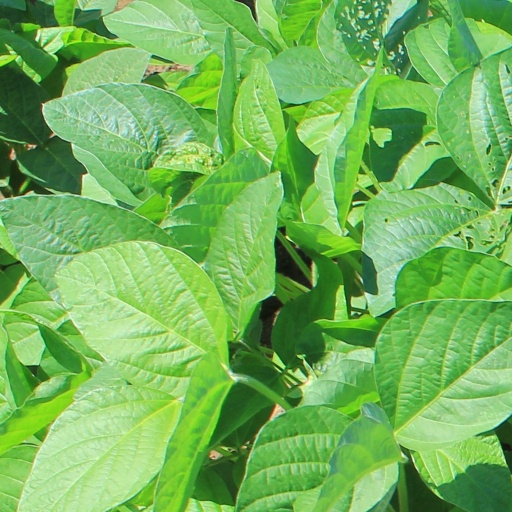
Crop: soybean